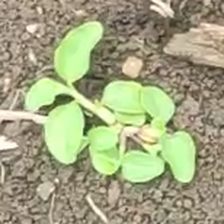
Weed species: Kena_(Commplina_benghalensio)